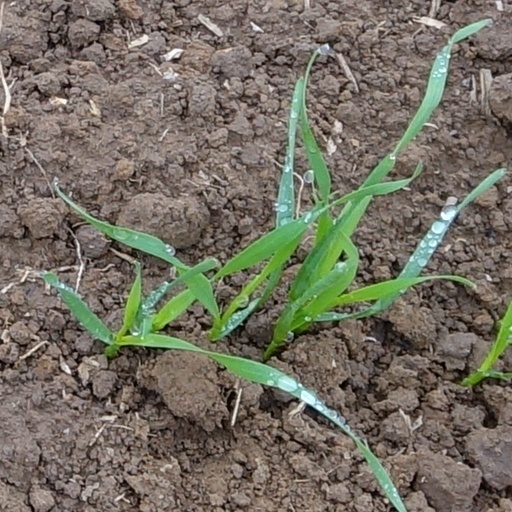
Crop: wheat